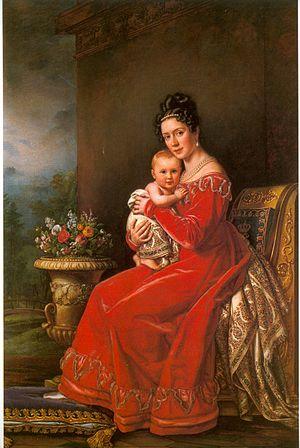
Pauline-Thérèse de Wurtemberg, née le 4 septembre 1800 à Riga et décédée le 10 mars 1873 à Stuttgart, fut reine de Wurtemberg.